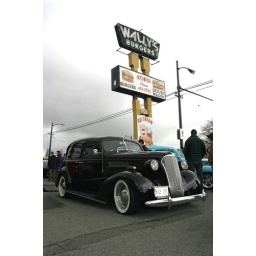
To commemorate the last cruise in, a classic car with the Wally's Burgers sign in the background.